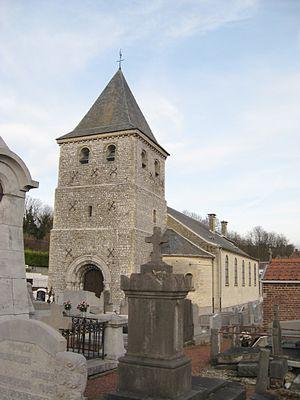
Eglise Saint-Lambert à Wonck
Le diocèse de Liège, dans la province de Liège en Belgique, compte 529 paroisses. Ces paroisses sont regroupées en unité pastorale, et certaines unités pastorales forment l'un des 17 doyennés.
Wonck [wɔ̃ːk] est une section de la commune belge de Bassenge située en Région wallonne dans la province de Liège.
Cette page regroupe l'ensemble du patrimoine immobilier classé de la ville belge de Bassenge.